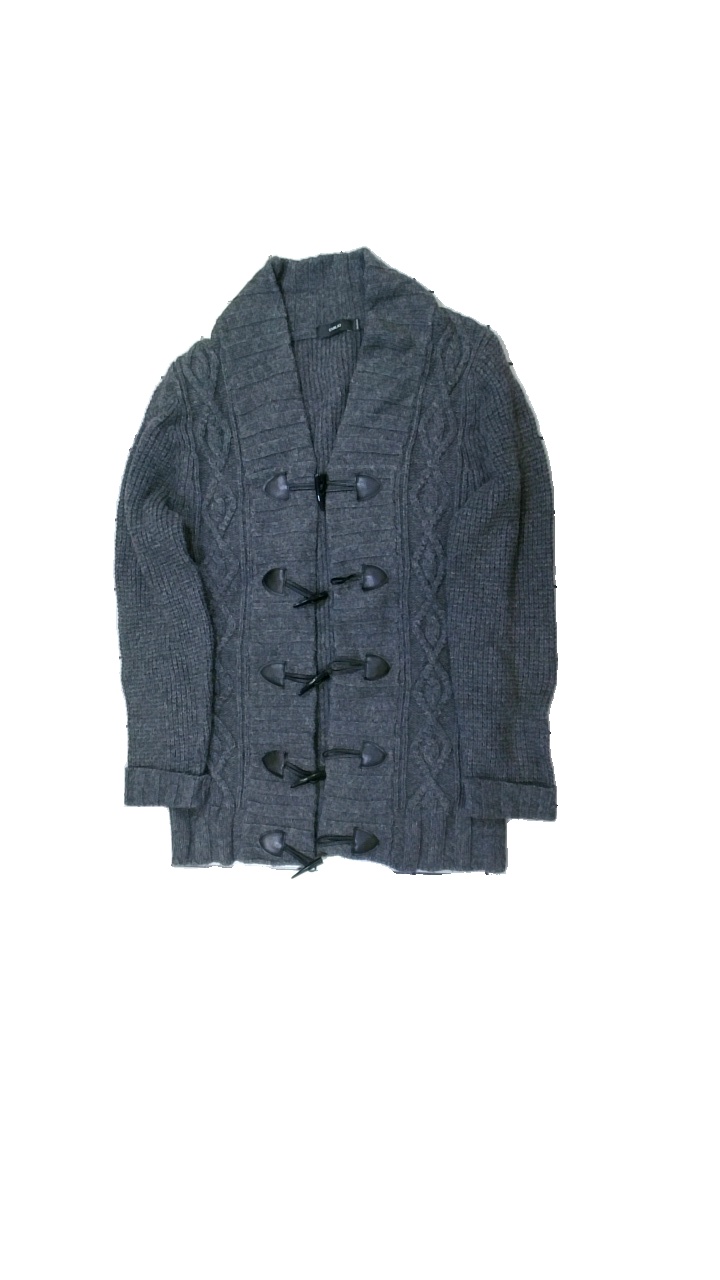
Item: Cardigan (Ladies)
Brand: Emilio
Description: stickad cardigan med svarta knappar
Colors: Grey, Black
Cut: V-collar
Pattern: Other
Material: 53% ull 47% akryl
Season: All
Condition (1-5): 5
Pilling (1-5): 5
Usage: Reuse
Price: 50-100